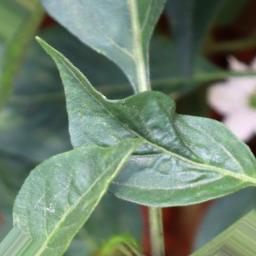
Label: mites_and_trips